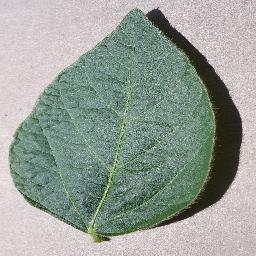
Label: Soybean___healthy